Massachusetts Bay Colony

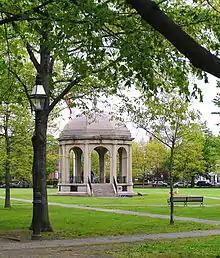
Salem Common was established as a village green in 1667

Life could be quite difficult in the early years of the colony. Many colonists lived in fairly crude structures, including dugouts, wigwams, and dirt-floor huts made using wattle and daub construction. Construction improved in later years, and houses began to be sheathed in clapboard, with thatch or plank roofs and wooden chimneys. Wealthier individuals would extend their house by adding a lean-to on the back, which allowed a larger kitchen (possibly with a brick or stone chimney including an oven), additional rooms, and a sleeping loft. These houses were the precursors to what is now called the saltbox style of architecture. Interiors became more elaborate in later years, with plaster walls, wainscoting, and potentially expensive turned woodwork in the most expensive homes.